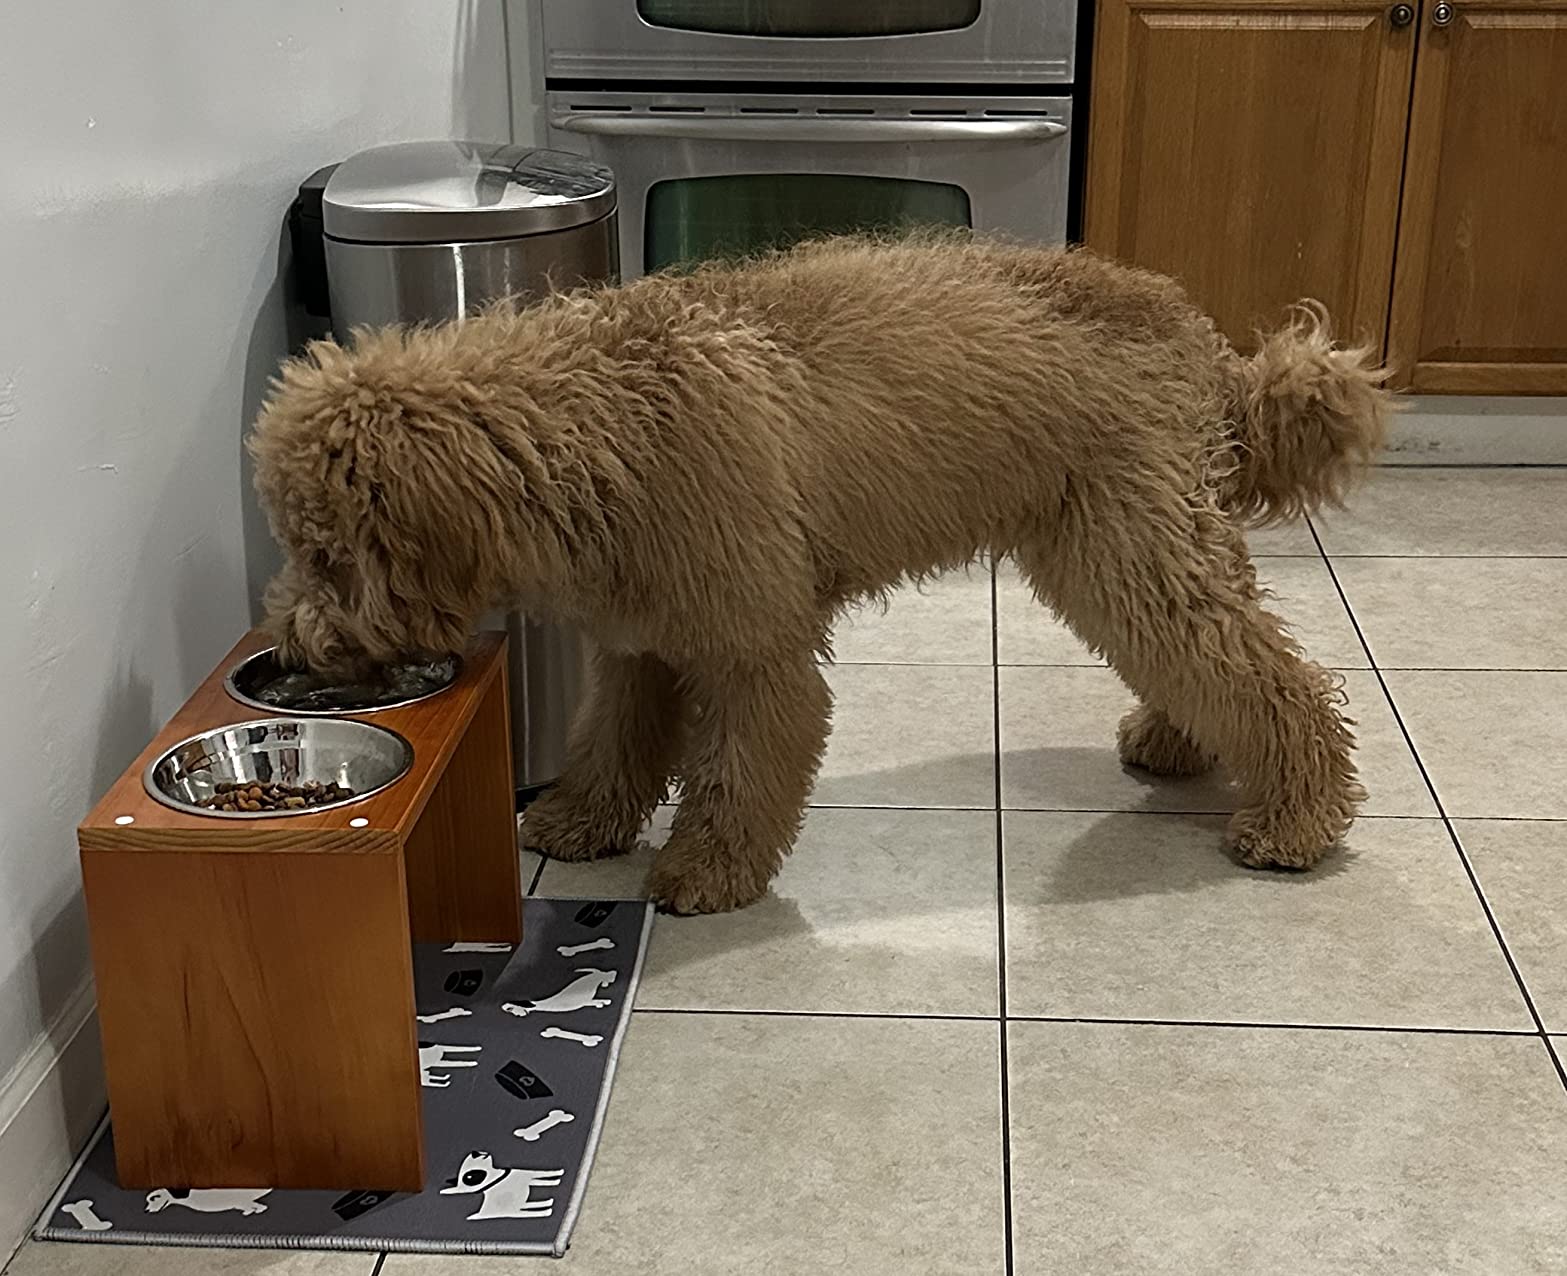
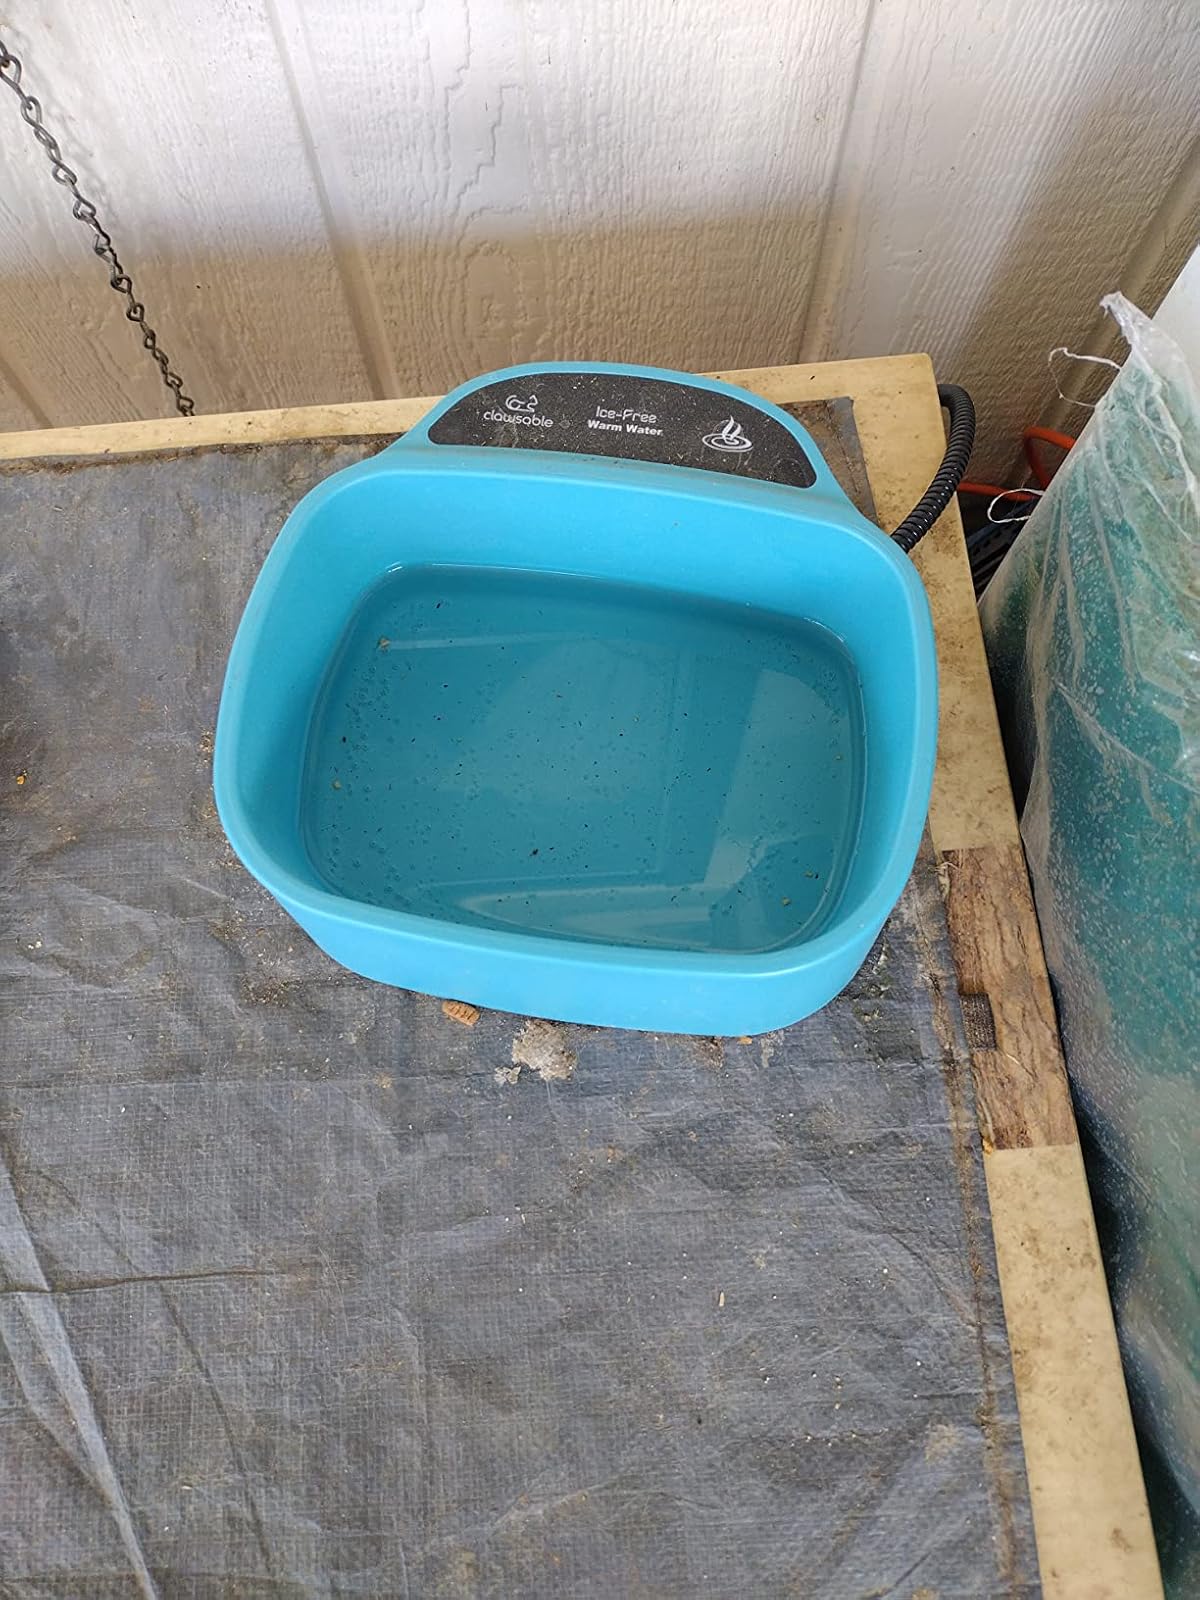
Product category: items_bowl
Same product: no